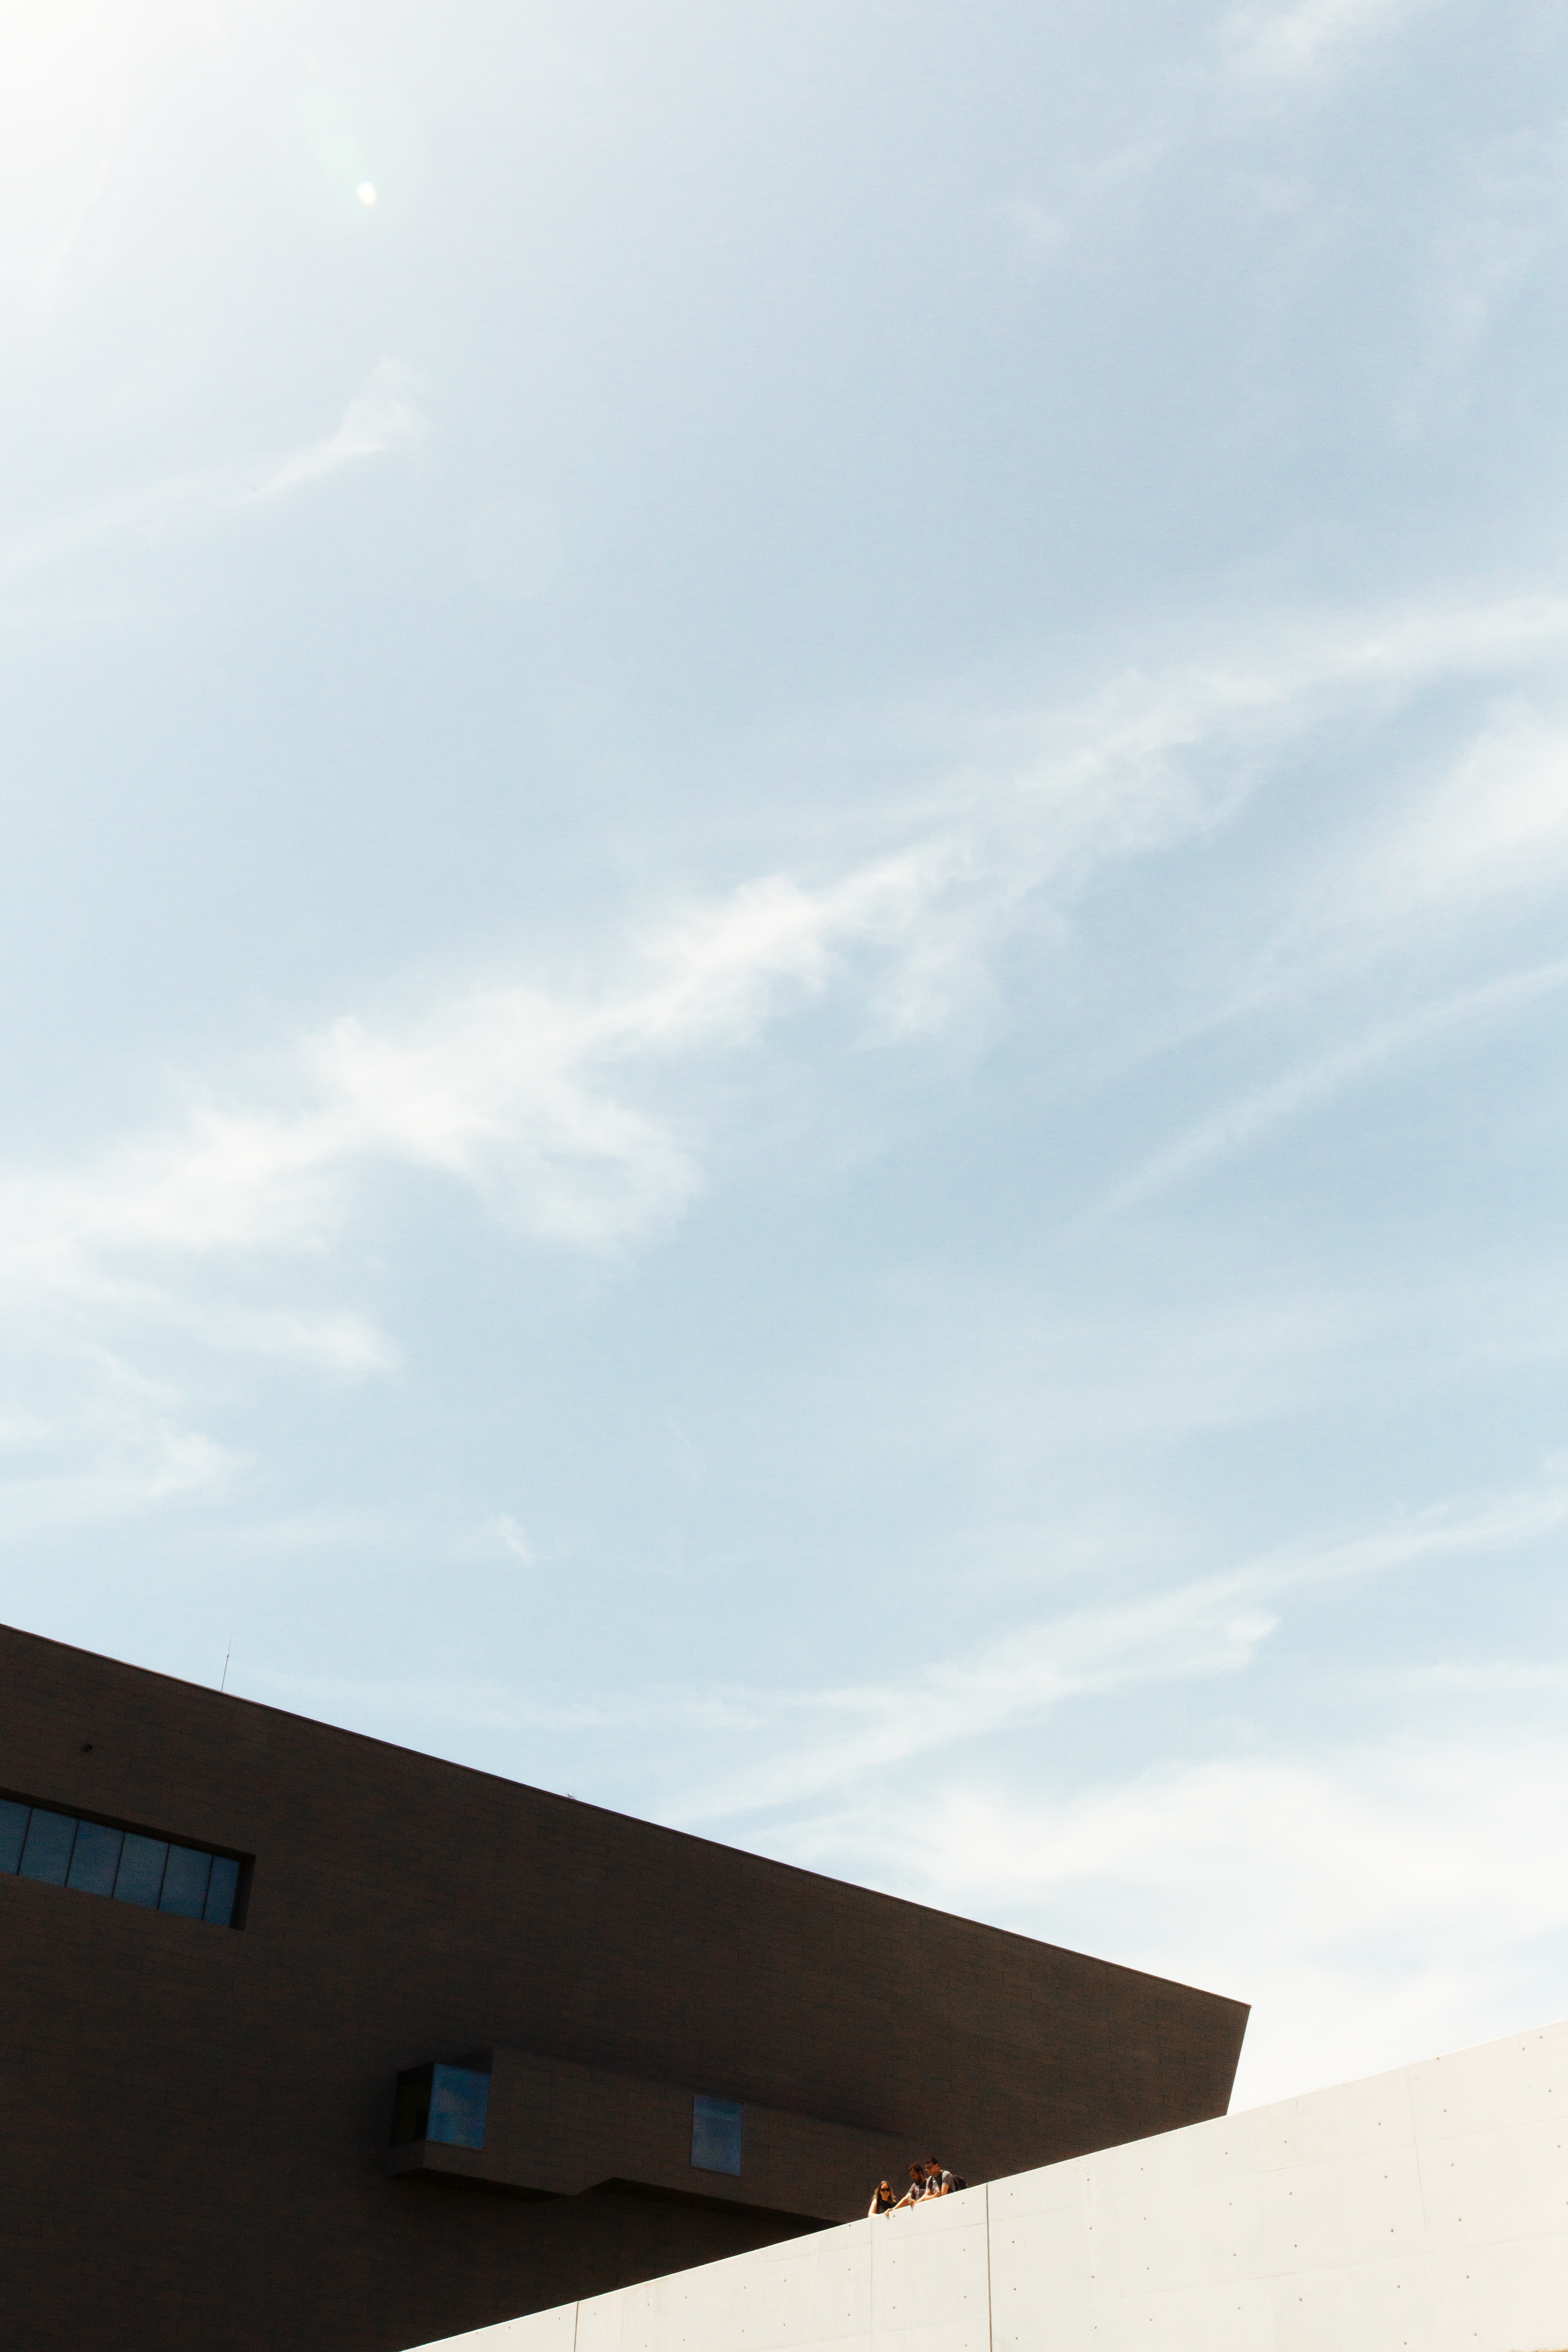
cloud, architecture, sky, sunlight, facade, blue, professional, shape, atmosphere of earth